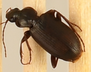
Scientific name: Calathus advena
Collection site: Niwot Ridge NEON (NIWO), plot NIWO_009